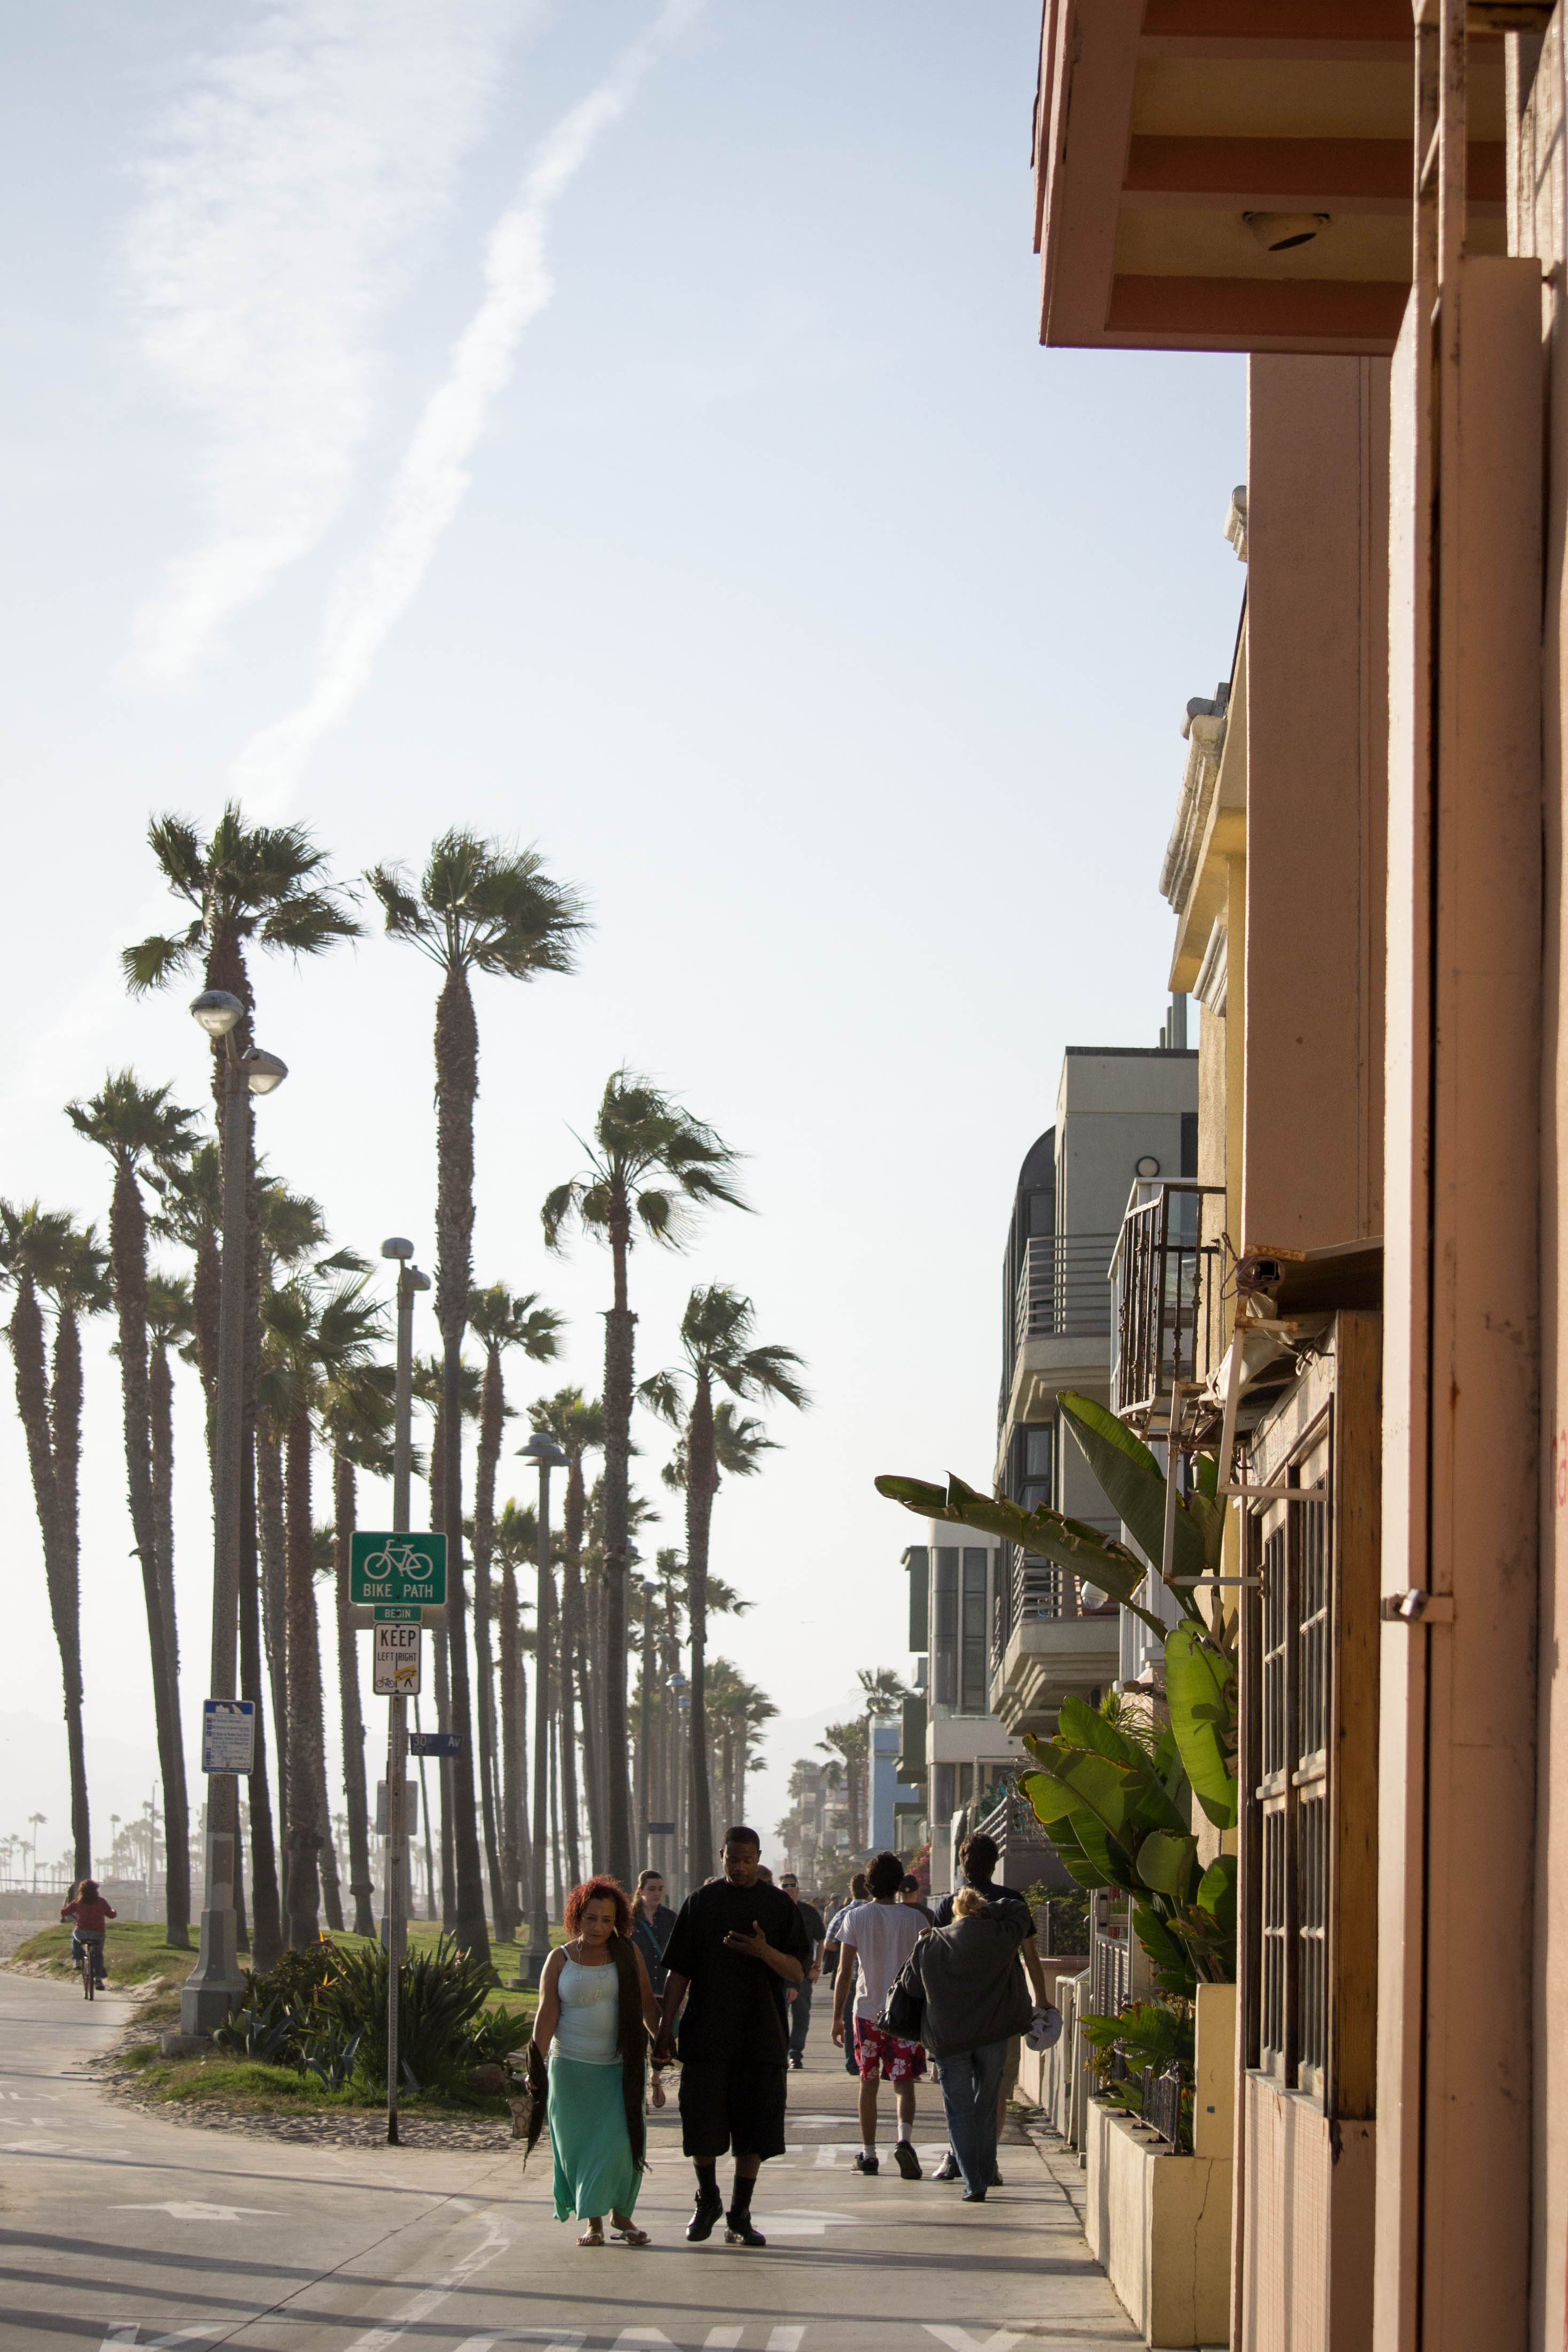
tree, architecture, road, street, town, city, walkway, downtown, vacation, travel, tourism, venicebeach, neighbourhood, urban area, arecales